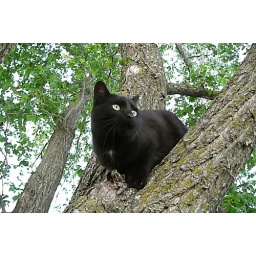
a black cat in the tree